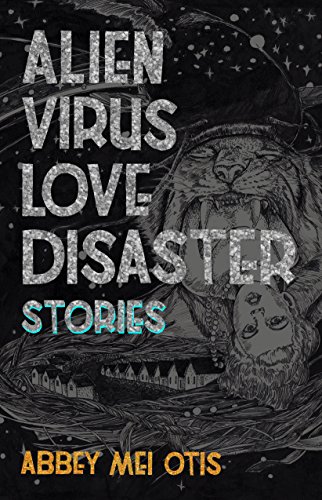
Alien Virus Love Disaster: Stories
Category: Buy a Kindle
Excerpt. An excerpt from “Blood, Blood”  by Abbey Mei Otis I'm sixteen when George and I figure out the aliens will pay to watch us fight. We're leaning against milk crates in the alley behind the library and he's giving me shit about losing my waitressing job. To shut him up I bring my fist back in slow motion and plow my knuckles into the side of his mouth. He does an exaggerated, drawn-out reaction, flapping his lips out and staggering into the cinderblock. Then at the last moment he spins, catches me around my waist and pulls me in to him. My foot snags the milk crates and the stack comes clattering down. A group of aliens are leaving the library—a family, maybe, if families are something they have. They catch sight of us—smell us, sense us, whatever—and drift over to the mouth of the alley. I feel George tense as the aliens say, What are you doing? What does this mean? His face is drawing tight with irritation when I reach back and tickle him. My fingers dig into the softness between his ribs hard enough—maybe—to leave bruises. We topple to the pavement. He lands on top of me. His elbow jams my boob. Or, as my mom would say, the place where my boob ought to be. "Shit, ow ." "So says the weaker sex." "I hate you." His whisper hums against my neck. "I know." I flip out of his grasp and my knee drags along pavement, leaving a stain of capillary blood on the faded asphalt and the tufts of grass that break through. How thrilling, the aliens murmur. How visceral. A moment later George lies on his stomach. His feet kick feebly, like a turtle. "Mercy, fair lady!" Sitting on his back, I inspect my nails. Each capped with a rind of black grime. Sweat, his and mine, soaks through my Stray Cat Diner polo. "Mercy!" When I let him up, he picks his messenger cap off the pavement. Dusts it off. Drops his card in, and waves it toward the cluster of aliens. "Donations? Donations! Show your appreciation, whatever manner you feel is right." Giggling, the aliens reach in and touch his card. Credit rushes into his account. Even after they've paid him, they linger. They are fascinated by the way he grips the brim of his cap, the way I press my finger into the scrape on my knee and hiss as the sting flares and fades. George and I stand very still. Usually aliens don't leave unless you've really done nothing for a minute or two. They hate missing anything. When they've gone, George flips them the bird. He checks the balance on his card and looks up at me, his mouth spreading into a grin. His eyes are hard and bright with opportunity. "We're rich ." Review Praise For Alien Virus Love Disaster "Otis actually belongs with writers like Kelly Link, who freely borrow genre materials to construct elegant literary fictions far more about character than spectacle. . . . As odd as these worlds are, they are populated by sharply drawn characters we come to care about through Otis’ luminescent prose." ― Gary K. Wolfe, Chicago Tribune ”Dreamy but with an intense physicality that belies the violence behind the longing."― Everdeen Mason, Washington Post Book World "It’s a collection that will keep your heart half in your throat and half in your toes, and I recommend it." ― Tor.com "In these stories, yes, there are aliens, robots, sex dungeons, chicken puppets, ghosts, and blobs of unknown origin and nature. But there is also tenderness and the absence of it. There is prose that delights. There are plastic people, and people not sure if they can bleed. What these stories do best is sci-fi. What these stories do best is love. And if you need to distinguish between the two, then Abbey Mei Otis is here to deny you. For if barriers between what is 'science fiction' and what is 'literature' haven’t already broken down, then this collection is Abbey Mei Otis burying a glowing-neon hammer into that tired beige wall."― Columbia Journal “Many of the stories share an emphasis on physicality and embodiment, whether it be bodies distorted by alien environments or artifacts or people thrown into their own bodies through suffering at other, human hands. . . . highly recommended for anyone interested in weird fiction, sf, or just a breathtaking reading experience.” ― Booklist (starred review) "Abbey Mei Otis’s stories are incandescently dark, if you can imagine such a thing (but maybe only she can). Full of danger and strangeness, but written in carbonated and astounding prose that is all her own, these stories create worlds and will make you contemplate (and worry about) our own.” ― Elizabeth McCracken, author of Thunderstruck & Other Stories "These are amazing, electric stories―you can feel the live wire sizzling in them from the first sentence, and you know you're about to take a wild, unforgettable trip. Abbey Mei Otis is my favorite kind of writer: her worlds are uniquely strange yet eerily relatable, and she knows how to make you laugh and weep at the same time.” ― Dan Chaon, author of Ill Will "Abbey Mei Otis deposits the reader in bargain bin worlds remaindered from the near futures of the more fortunate, worlds filled with space junk and toxic glitter, gel candy and gutted elk. These are stories for the many, for lovers and mourners, for those who want to split their minds from their bodies and those who know how to merge their organs in a single skin. In Alien Virus Love Disaster, language itself is in phase change. This book is a volatile, dangerous gift.” ― Joanna Ruocco, author of Dan "After I read this book, I woke up with bumpy, reddish growths along my spine. They burst, releasing marvels: aliens, robots, prefab houses, vinyl, chainlink, styrofoam, star stuff, tales from the edge of eviction, so many new worlds. Alien Virus Love Disaster is a super-intelligent infection. Let Abbey Mei Otis give you some lumps.” ― Sofia Samatar, author of Tender "Abbey Mei Otis speaks for a generation of people with fractured futures and complicated hopes. It is a collection about right now.” ― Maureen F. McHugh, author of After the Apocalypse “The aliens have already arrived in ‘Blood Blood.’ Abbey Mei Otis has them visiting in a way we’ve seldom seen before in genre science-fiction: Not as hunters, conquerors or even ambassadors, but as wildlife observers. . . . As brilliant as this cosmos and narrative is, Otis also manages to supply rich characterizations. It’s a concept sci-fi piece that tries something new and succeeds on every level.” ―Matt Funk, Full Stop About the Author Abbey Mei Otis is a writer and teaching artist who lives in Washington, D.C. She is a graduate of the Clarion West Writers Workshop and received her MFA from the Michener Center for Writers at the University of Texas. Her work has been published in Tin House, Strange Horizons, Tor.com, Barrelhouse, Gargoyle, and Story Quarterly, among other places.
Features: Philip K. Dick Award finalist | Washington Post | Best Science Fiction and Fantasy of 2018 | Abbey Mei Otis’s short stories are contemporary fiction at its strongest: taking apart the supposed equality that is clearly just not there, putting humans under an alien microscope, putting humans under government control, putting kids from the moon into a small beach town and then the putting the rest of the town under the microscope as they react in ways we ope they would, and then, of course, in ways we’d hope they don’t. Otis has long been fascinated in using strange situations to explore dynamics of power, oppression, and grief, and the twelve stories collected here are at once a striking indictment of the present and a powerful warning about the future. | “After I read this book, I woke up with bumpy, reddish growths along my spine. They burst, releasing marvels: aliens, robots, prefab houses, vinyl, chainlink, styrofoam, star stuff, tales from the edge of eviction, so many new worlds. | Alien Virus Love Disaster | is a super-intelligent infection. Let Abbey Mei Otis give you some lumps.”— Sofia Samatar, author of | Tender